D-DIA

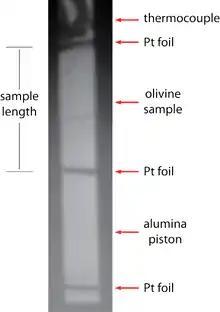
Example X-ray radiograph of a sample in the D-DIA

In-situ [strain] measurements can be made by collecting and analyzing X-ray radiographs. Typically this is achieved by utilizing a fluorescent yttrium aluminum garnet (YAG) crystal in combination with a charge-coupled device (CCD) camera. By placing metal foils (typically platinum or nickel) on the top and bottom of the sample, the total sample length can be easily observed in the x-ray radiographs during the deformation experiment. Using the initial length measurement and subsequent length measurements during deformation, the following relation can be used to calculate strain.